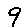
Label: 9